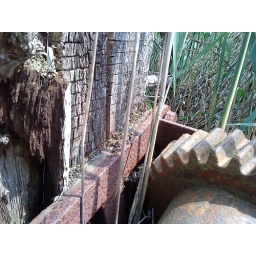
Nice old tree structure with winch. Probably somebody had a boat in the lake at some point.